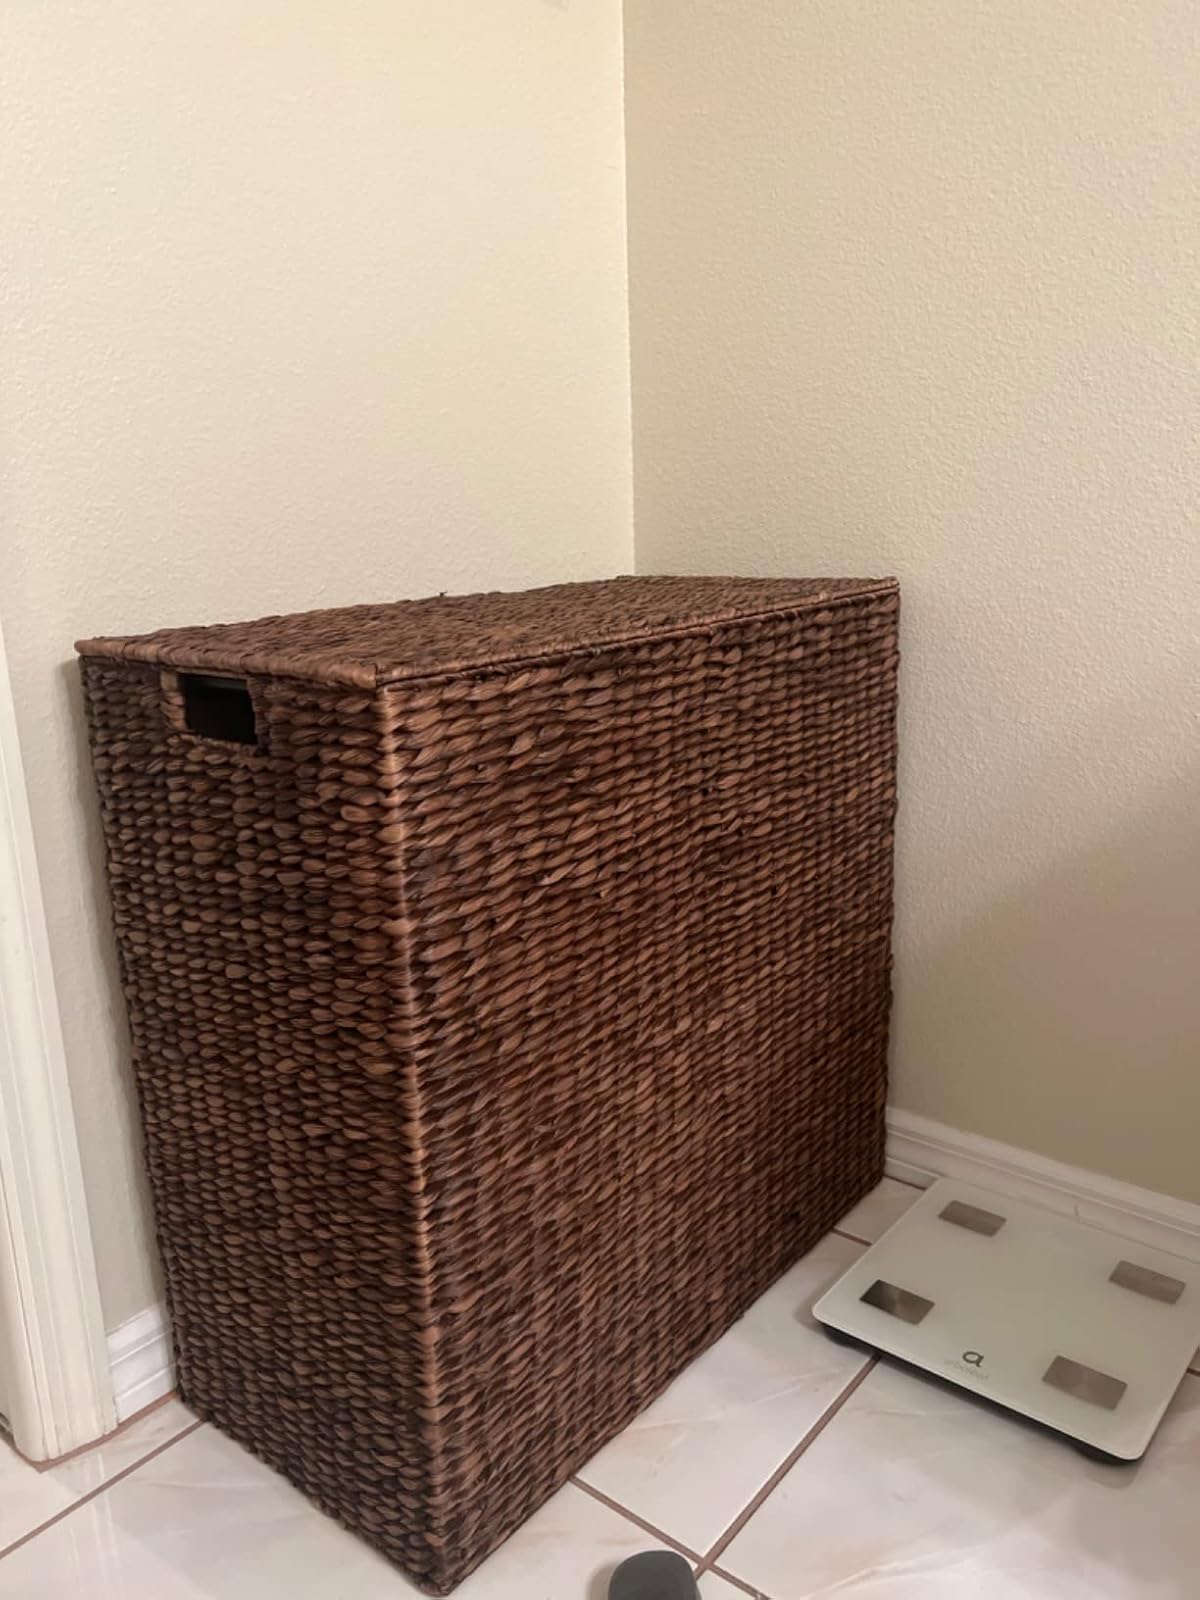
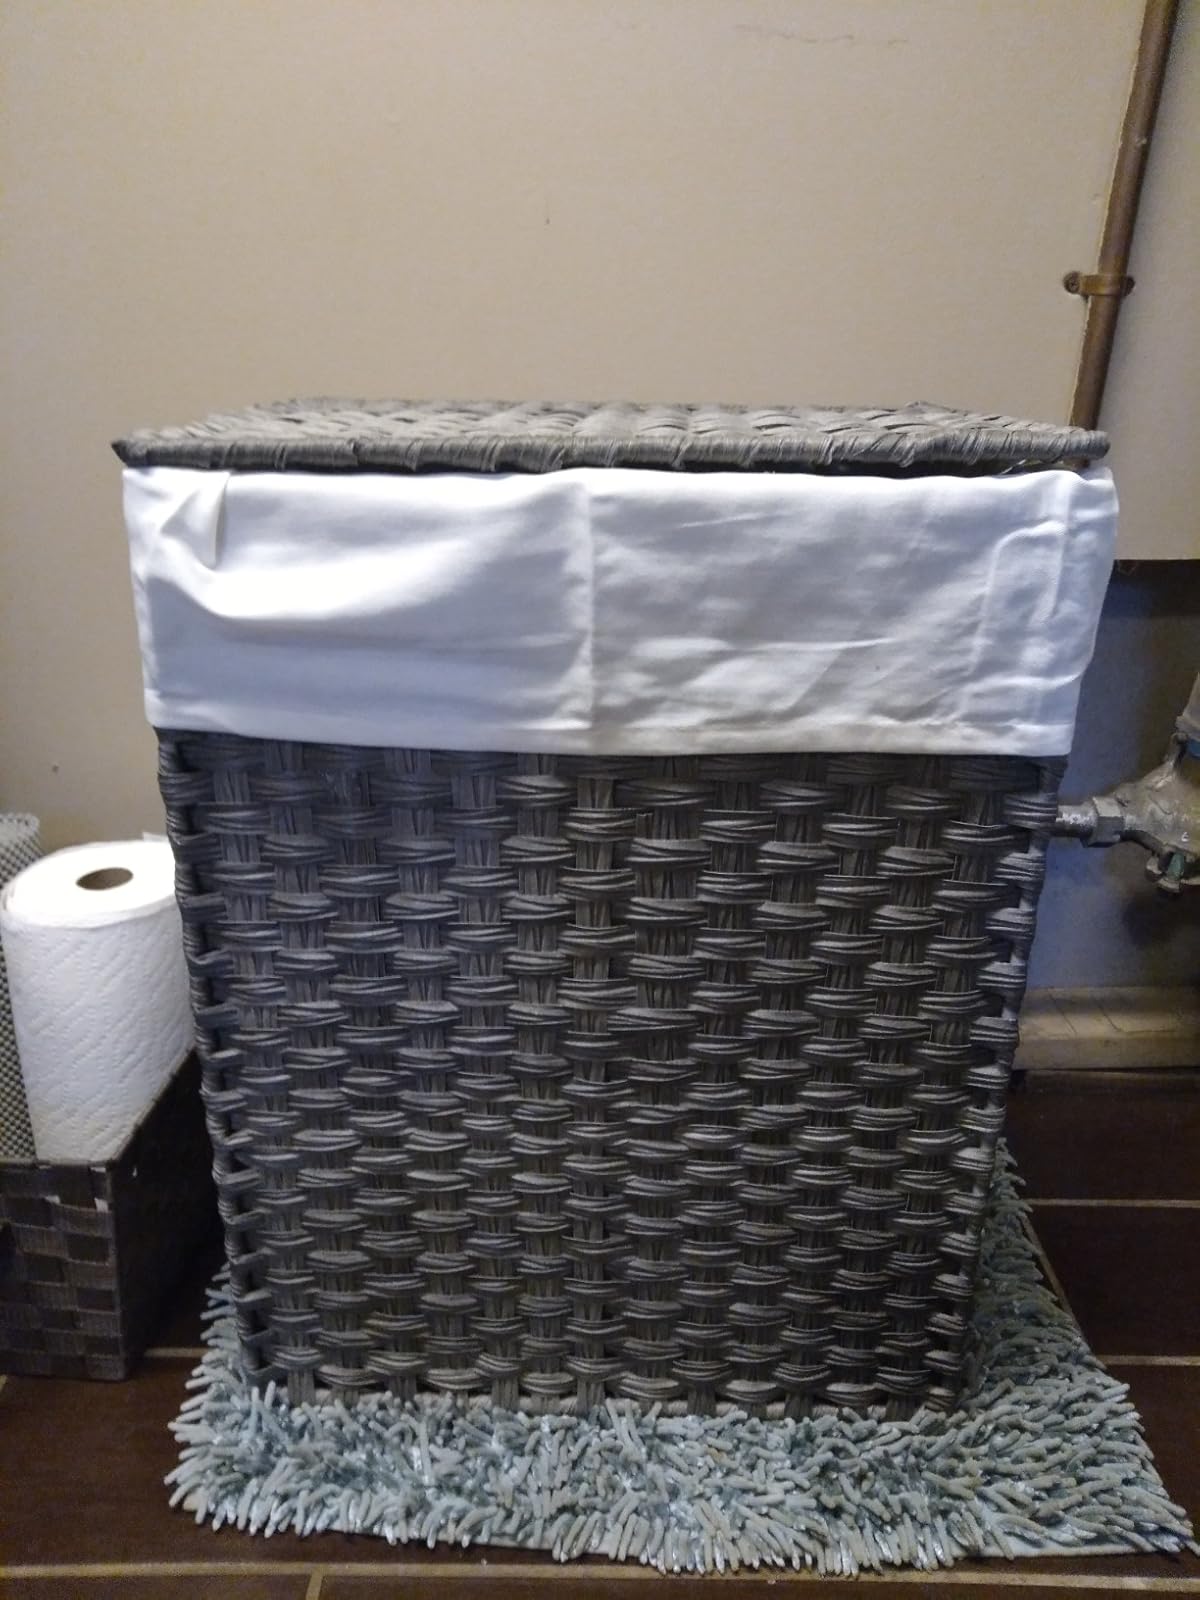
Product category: items_hamper
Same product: no